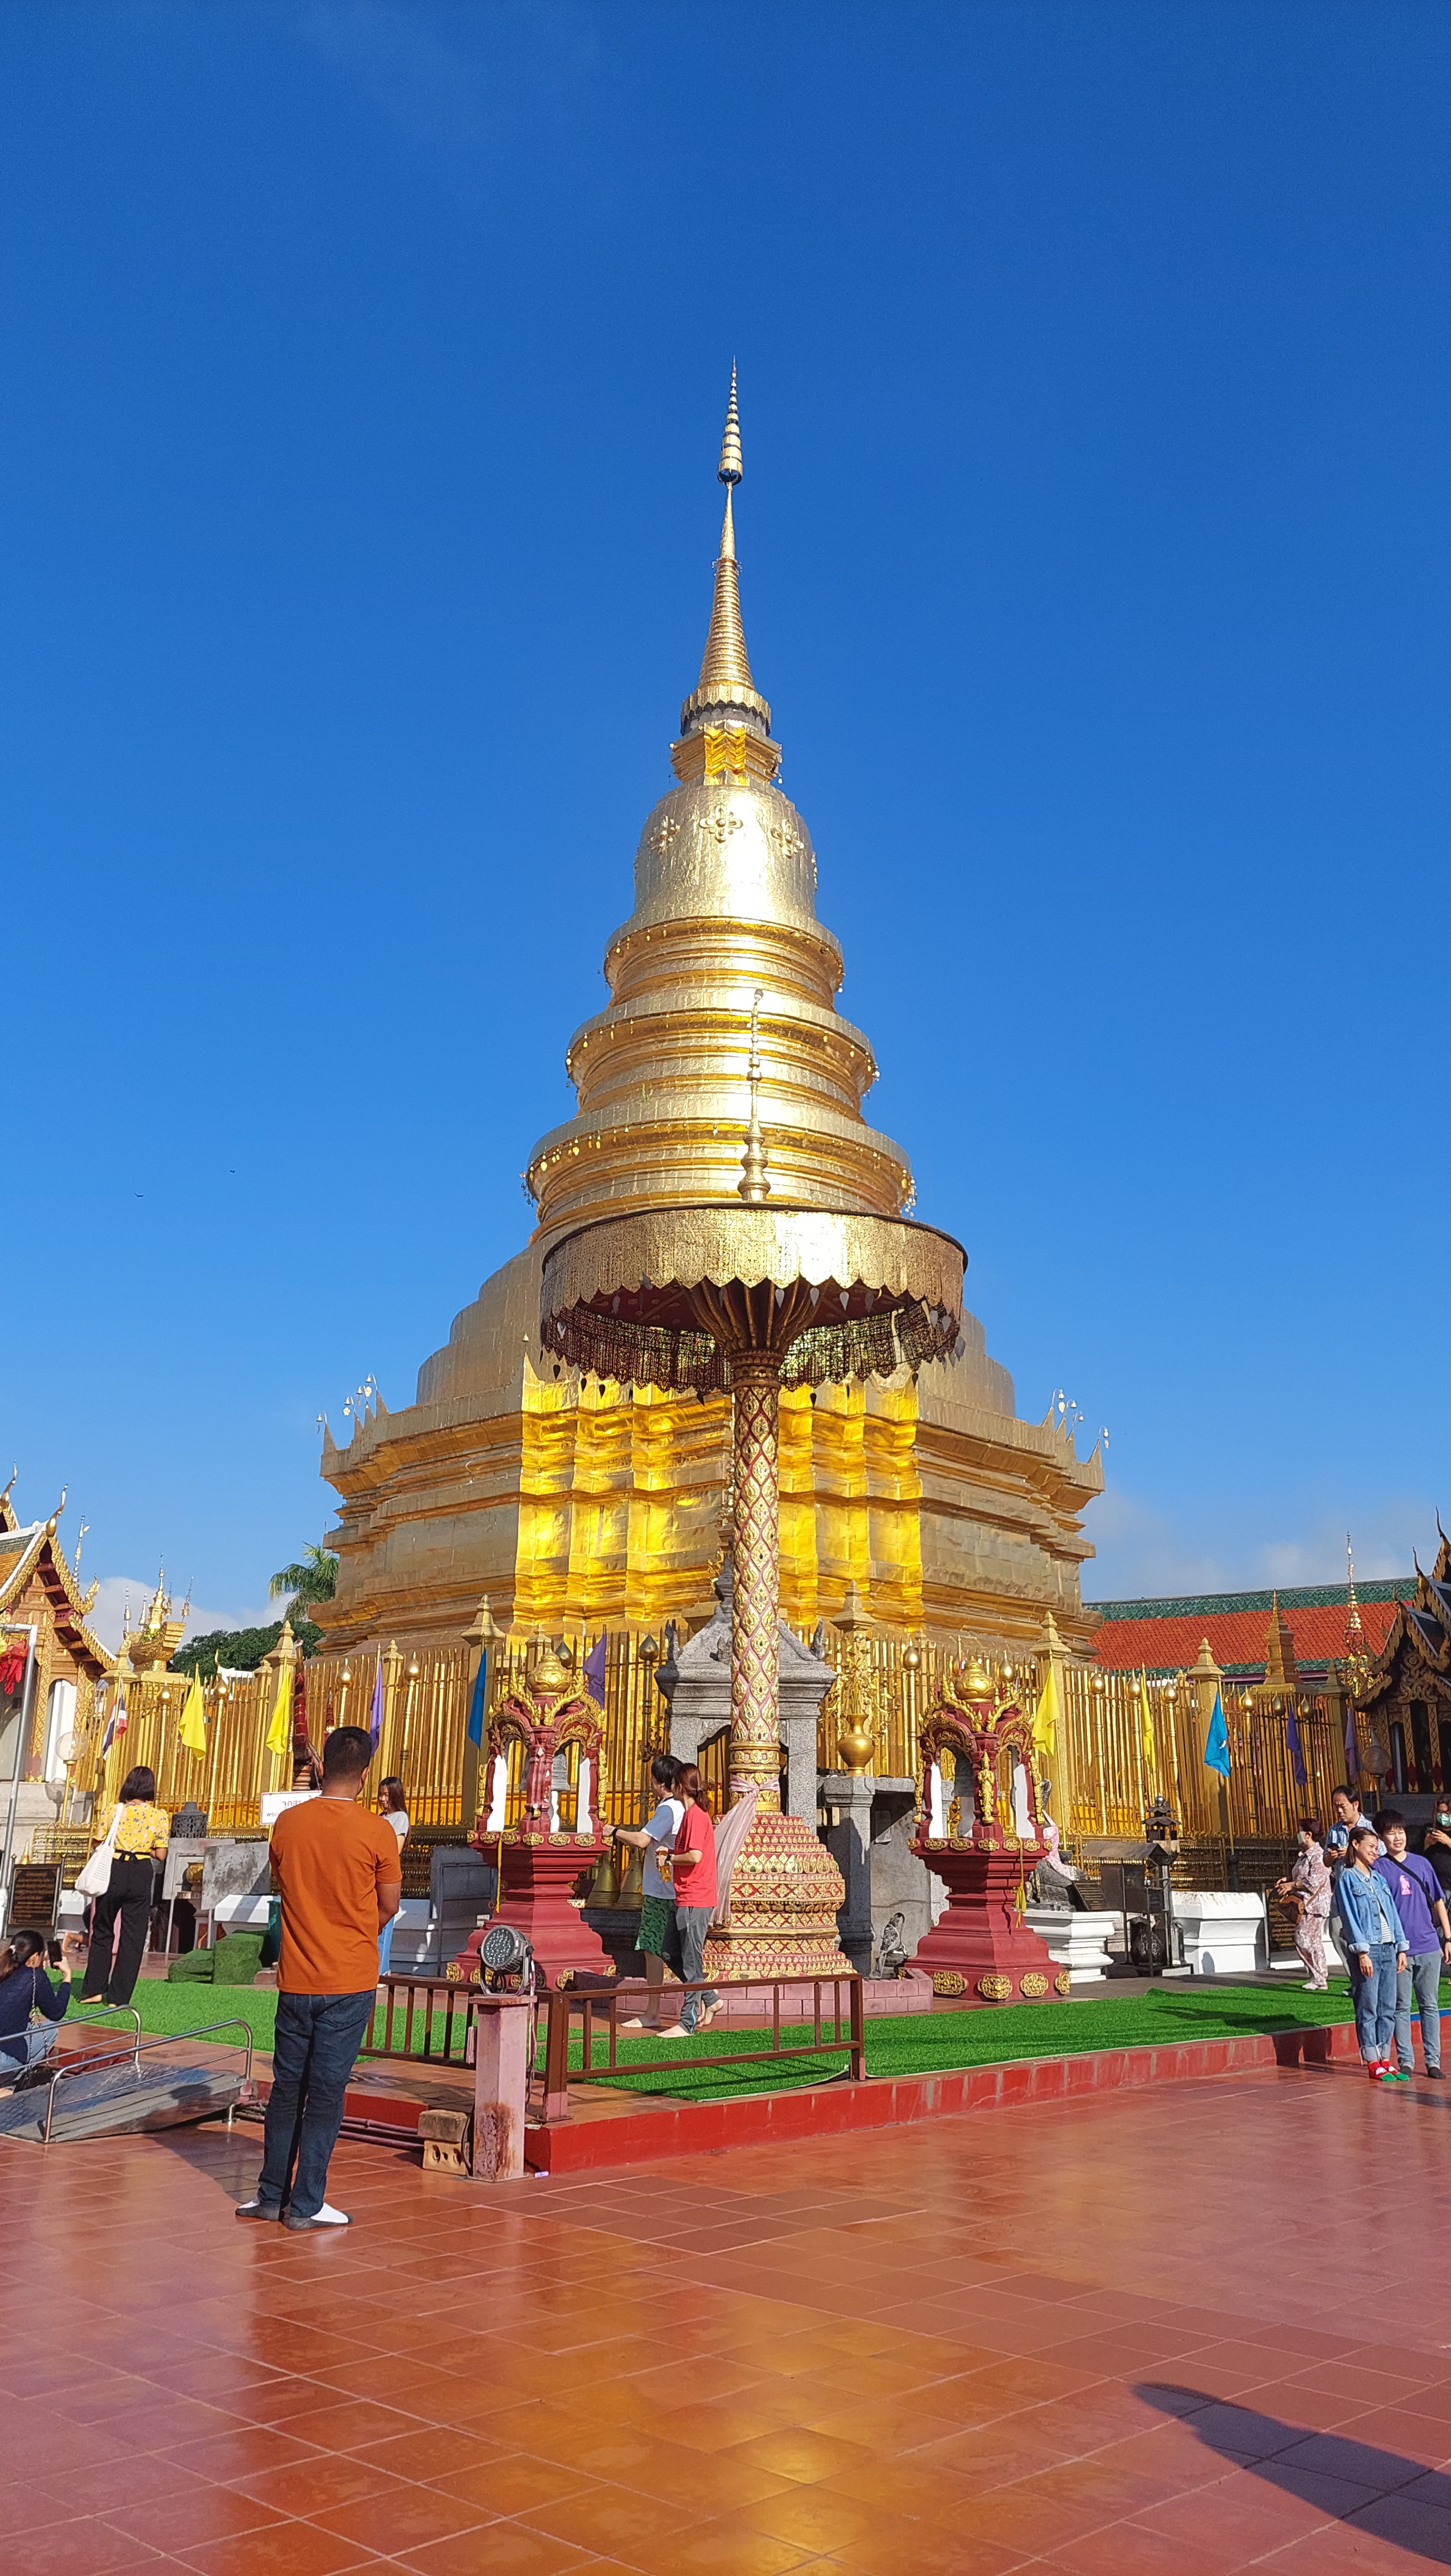
temple, sky, tower, pagoda, building, leisure, finial, chinese architecture, stupa, pilgrimage, event, spire, place of worship, holy places, japanese architecture, tourism, historic site, facade, art, travel, tourist attraction, tradition, monastery, unesco world heritage site, national historic landmark, city, religious institute